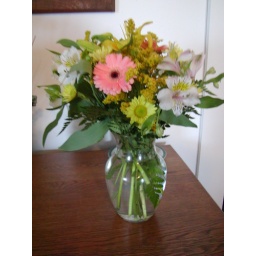
Wedding flower sent by office sentimental..